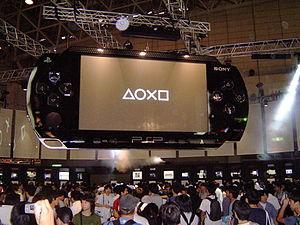
La PlayStation Portable est la première console de jeux vidéo portable de Sony, commercialisée entre 2004 et 2014. Elle marque un tournant dans l'histoire des consoles portables, car elle propose une qualité d'image et des capacités générales approchant celles de la PlayStation 2, une console de salon.